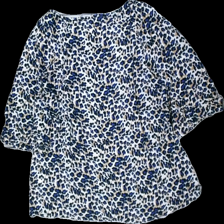
View: back
Type: Top
Category: Ladies
Brand: Not in the list
Brand text on label: Isay
Colors: Blue, Brown, Black, White
Material: 100% viskos
Pattern: Animal print
Cut: C-collar
Size: M
Season: All
Price range: 50-100
Recommended usage: Reuse
Description: top med djur tryck